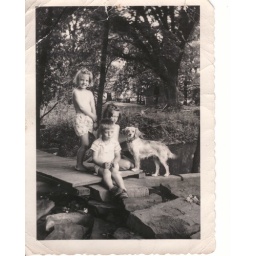
barbara, jim and karyl lynn and cookie on swing bridge over river styx